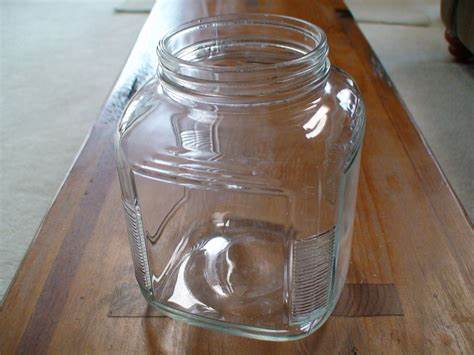
Waste category: glass